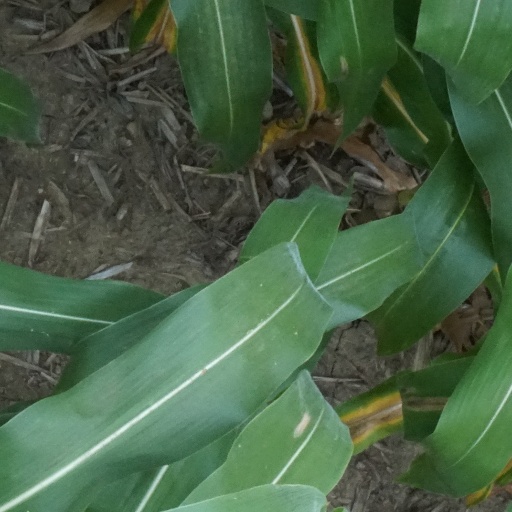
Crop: maize; corn